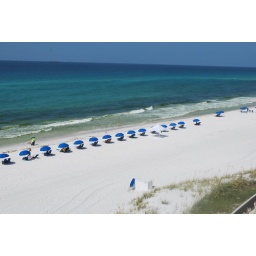
Destin Florida, all clear today, no signs of oil. BP workers are seen in this photo looking for signs of oil